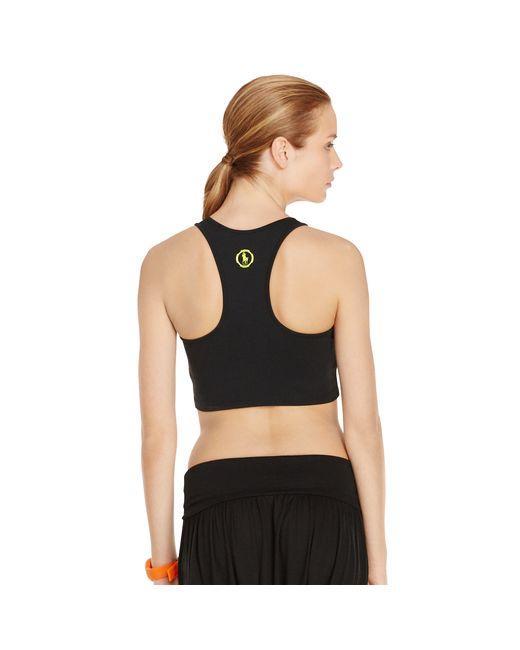
Schwarzes Tanktop mit Rundhalsausschnitt für Damen